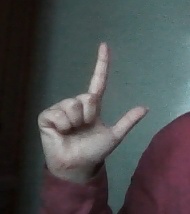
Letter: laam